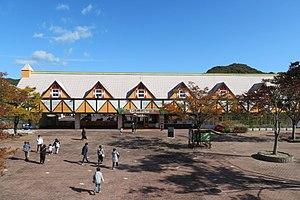
Himeji Central Park est un parc safari situé à Himeji, dans la préfecture de Hyōgo, au Japon. Le parc, ouvert depuis mars 1984 est le seul parc safari de la région du Kansai.